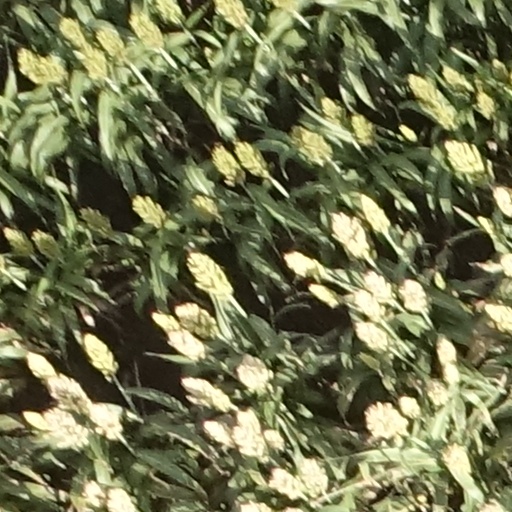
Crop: sorghum